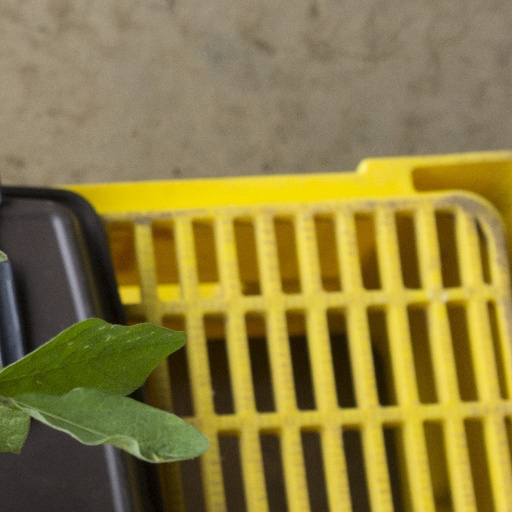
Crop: soybean